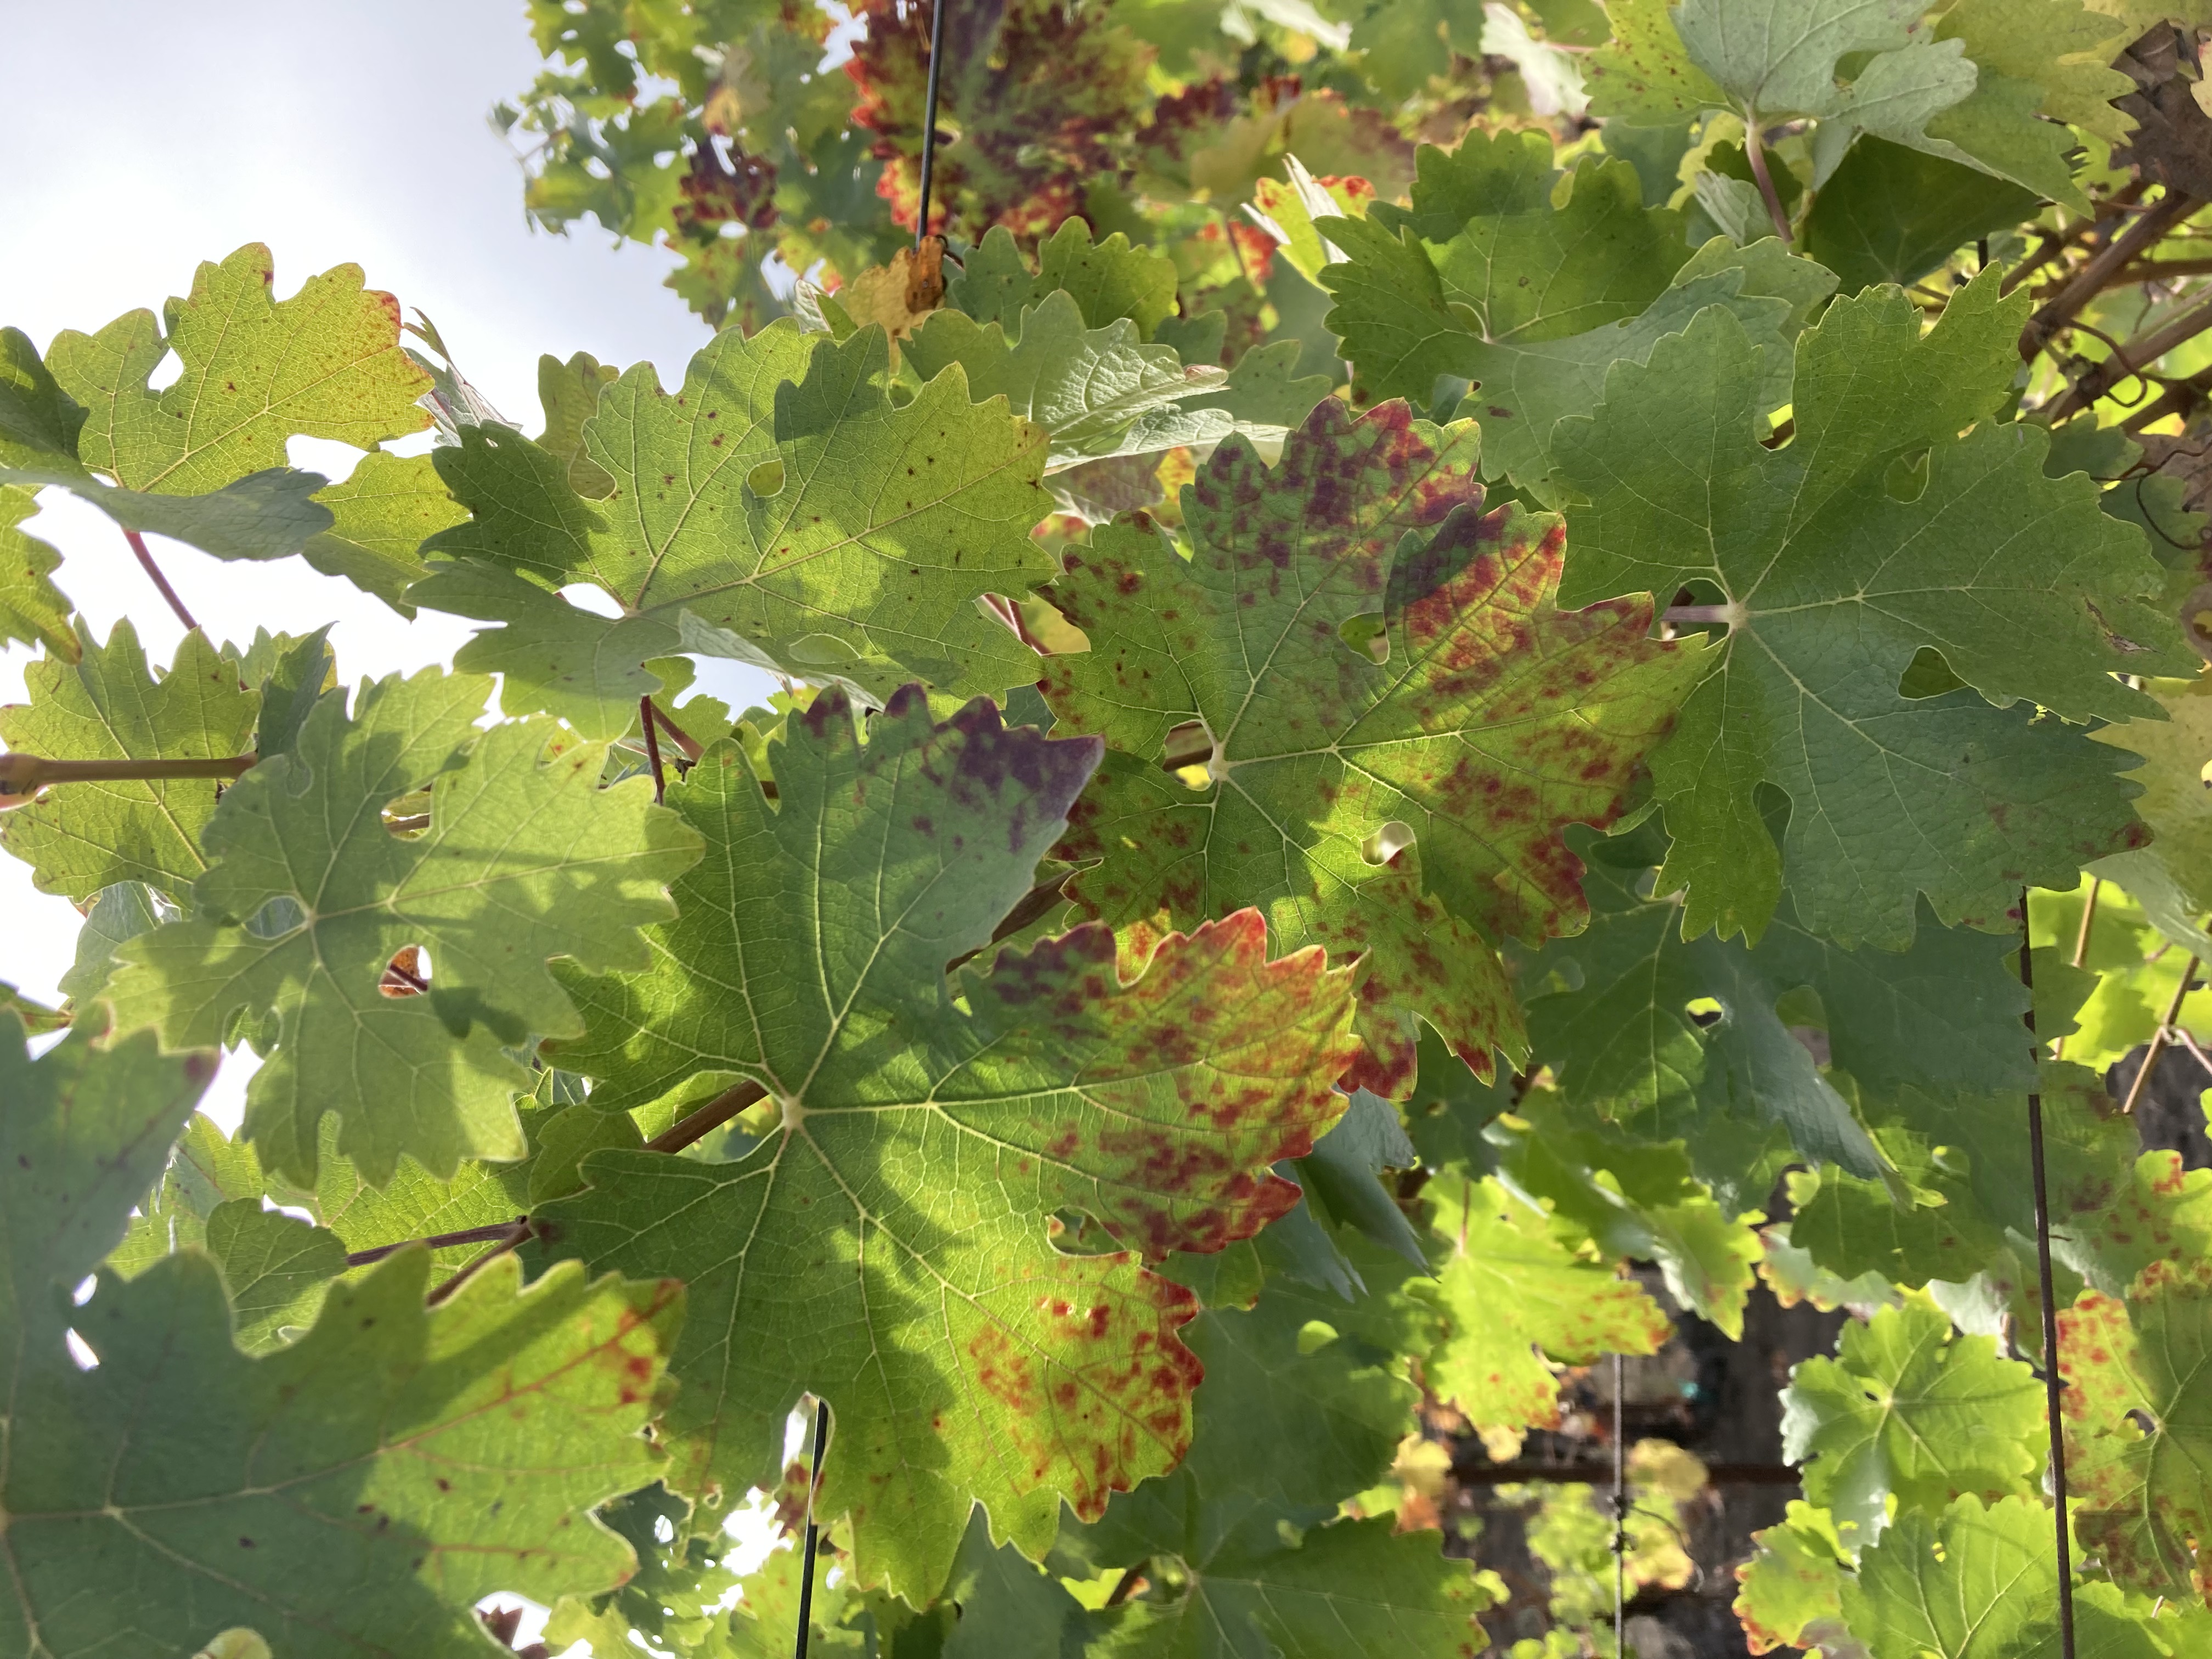
Label: Leafroll 3